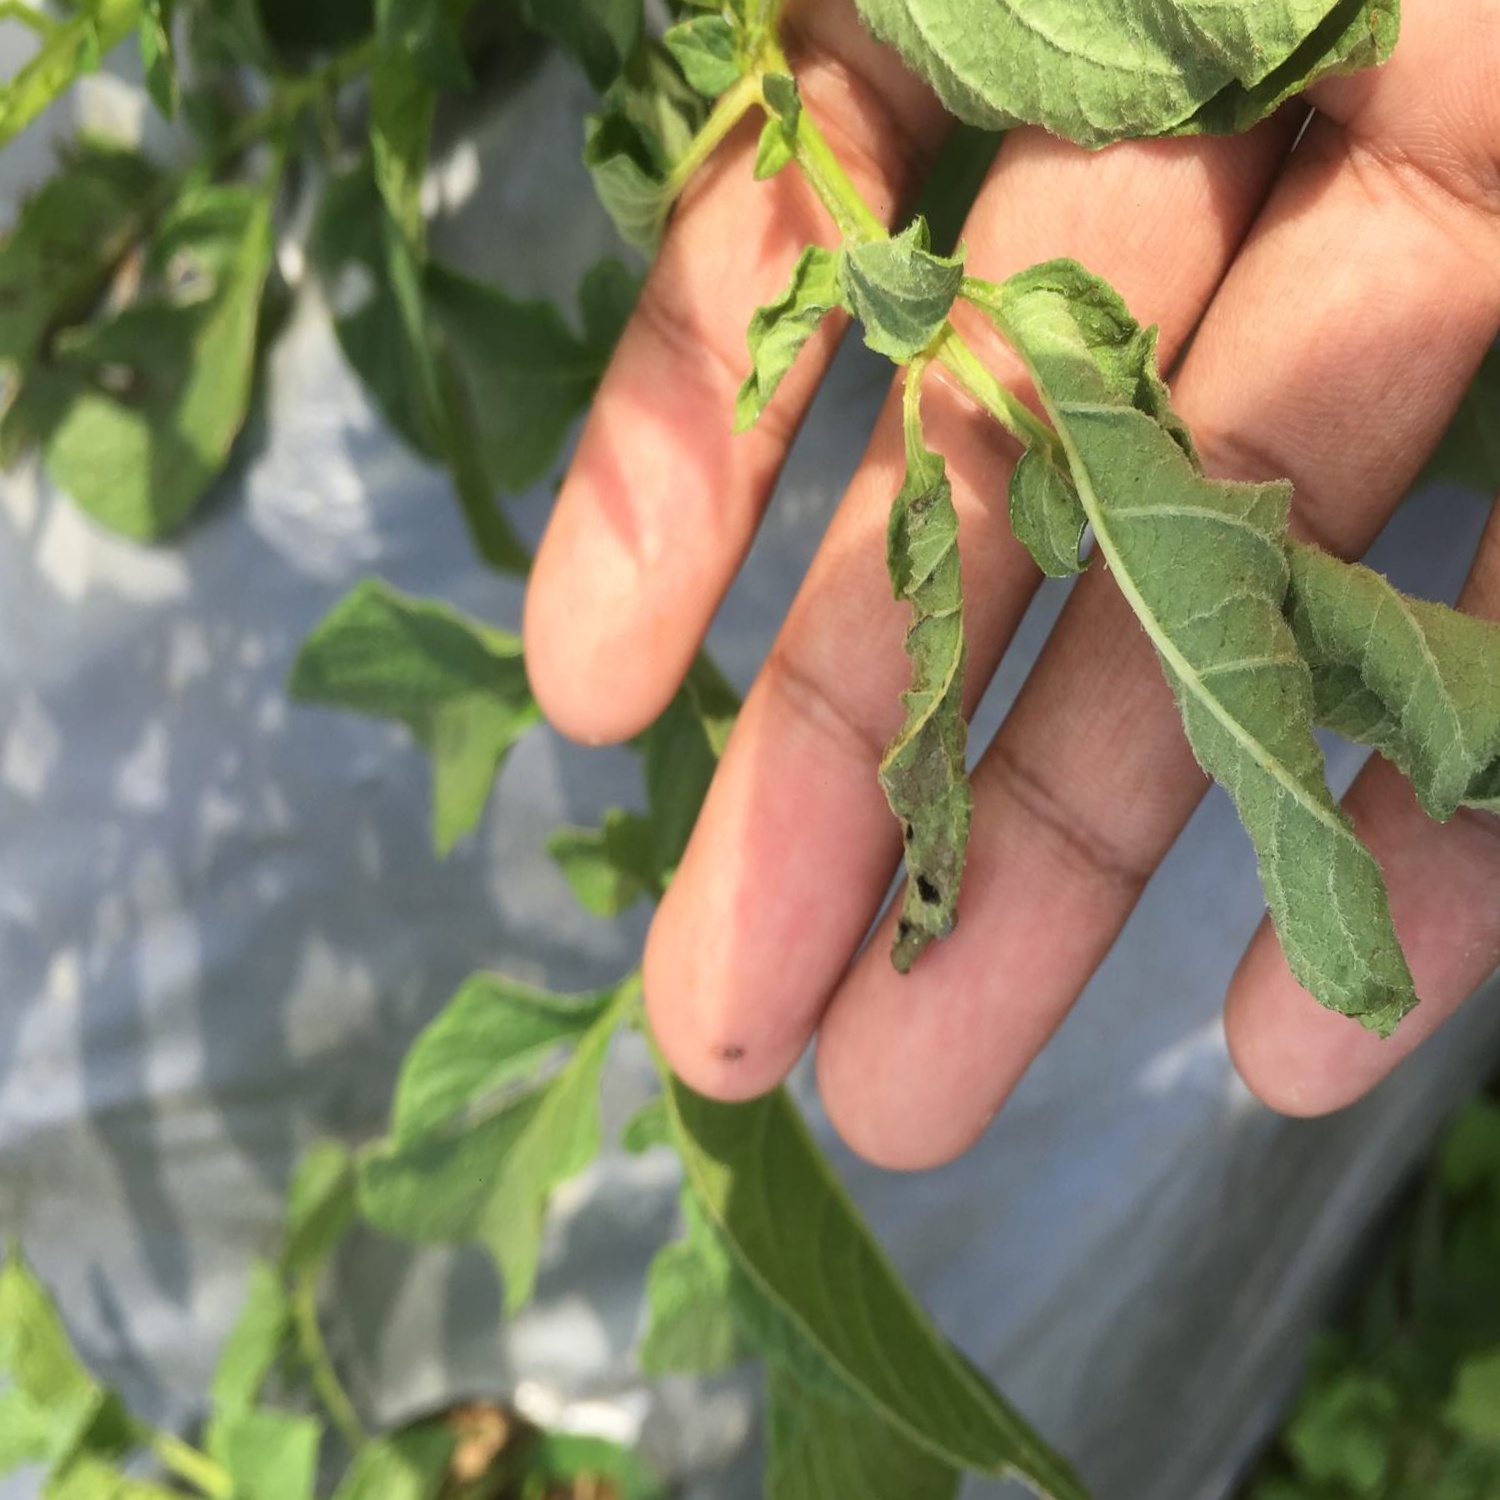
Etiqueta: Pudricion_Parda